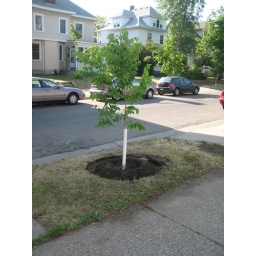
Someone planted a tree in front of our home over the weekend. Yay!